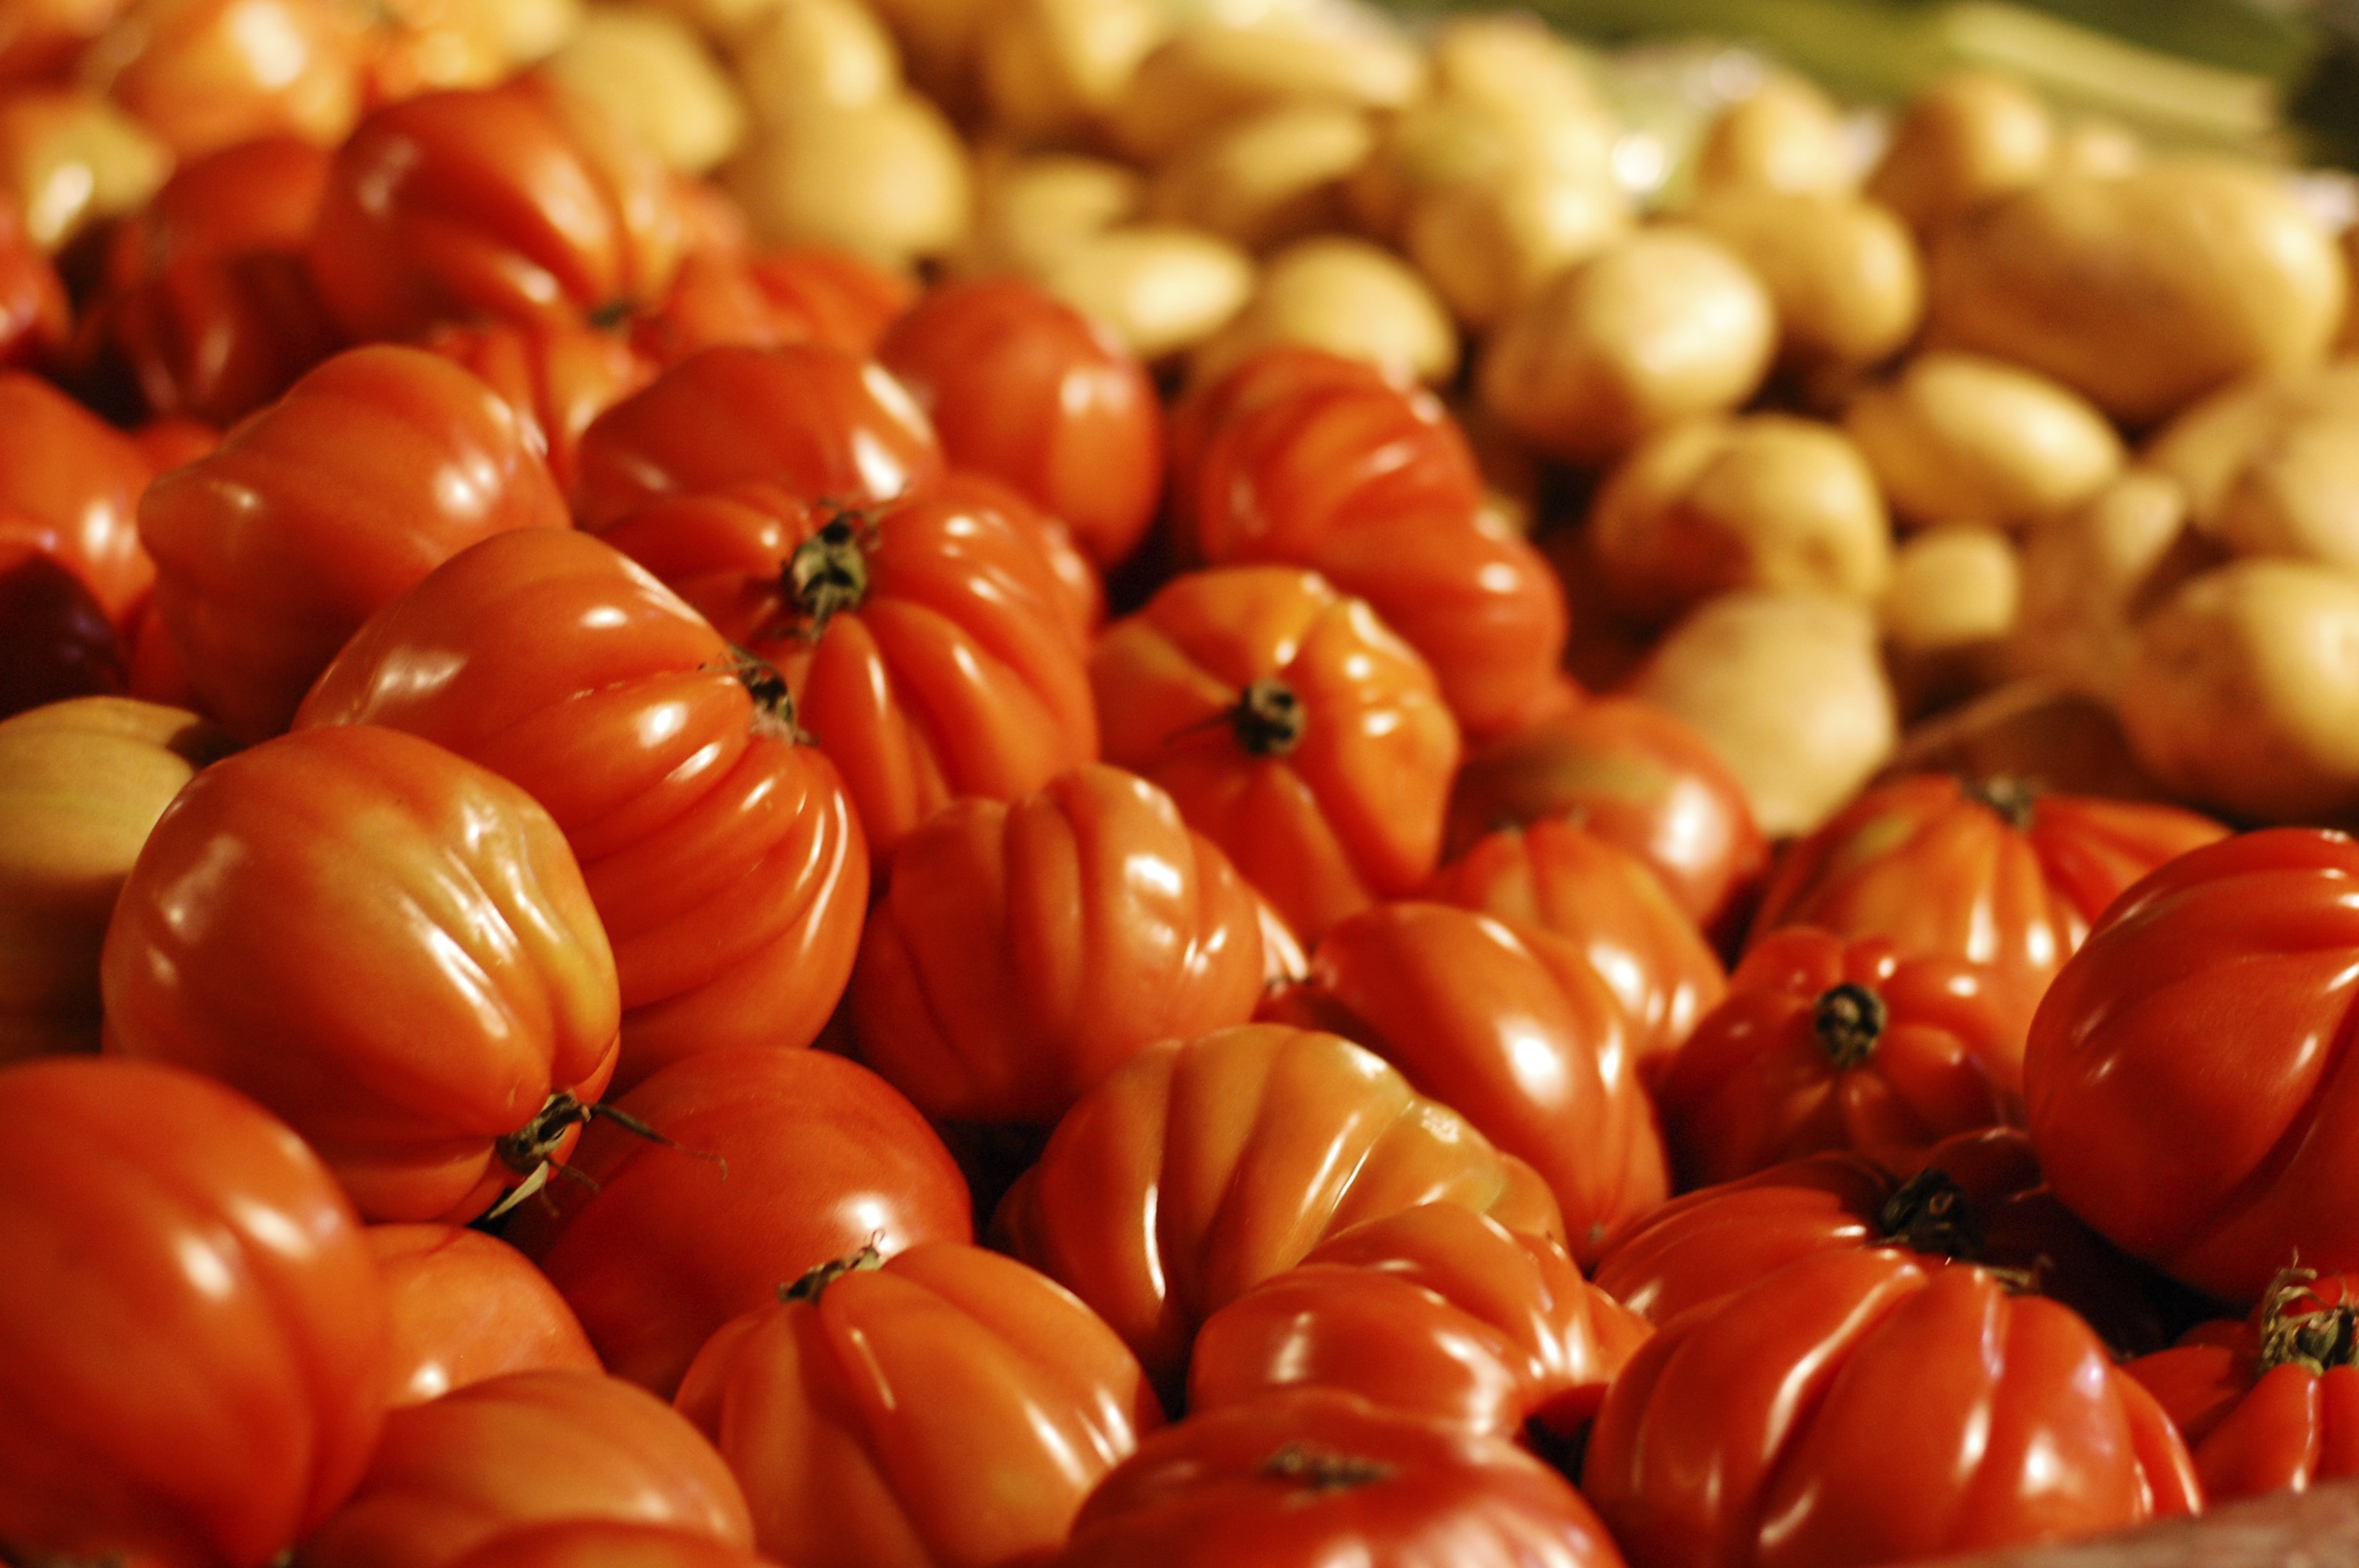
plant, fruit, shop, food, red, produce, vegetable, market, still life, tomato, tomatoes, greengrocers, flowering plant, land plant